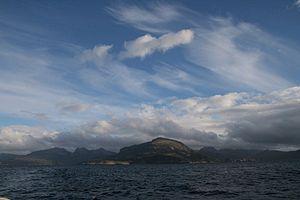
Vue de l'Isla de los Estados, du détroit Le Maire
Le détroit de Le Maire est un bras de mer de 16 milles marins de large qui sépare l'île des États de la pointe orientale de la Terre de Feu argentine, la péninsule Mitre.